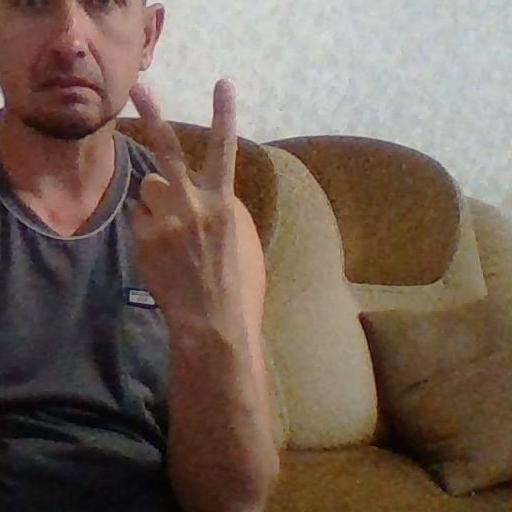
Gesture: peace_inverted